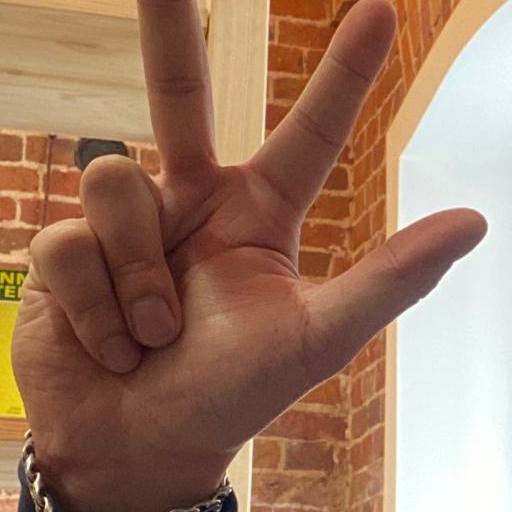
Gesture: three2